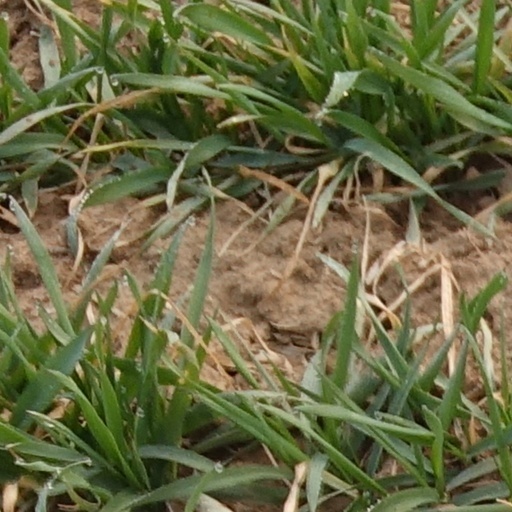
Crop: wheat